Saint Anselm's Abbey (Washington, D.C.)

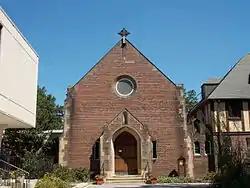

St. Anselm's Abbey is a Benedictine Abbey located at 4501 South Dakota Avenue, N.E., in Washington, D.C. It operates the boys' middle and high school St. Anselm's Abbey School, which was ranked by the "Washington Post" as the most challenging in Washington, D.C., and as the most challenging private high school in the U.S.